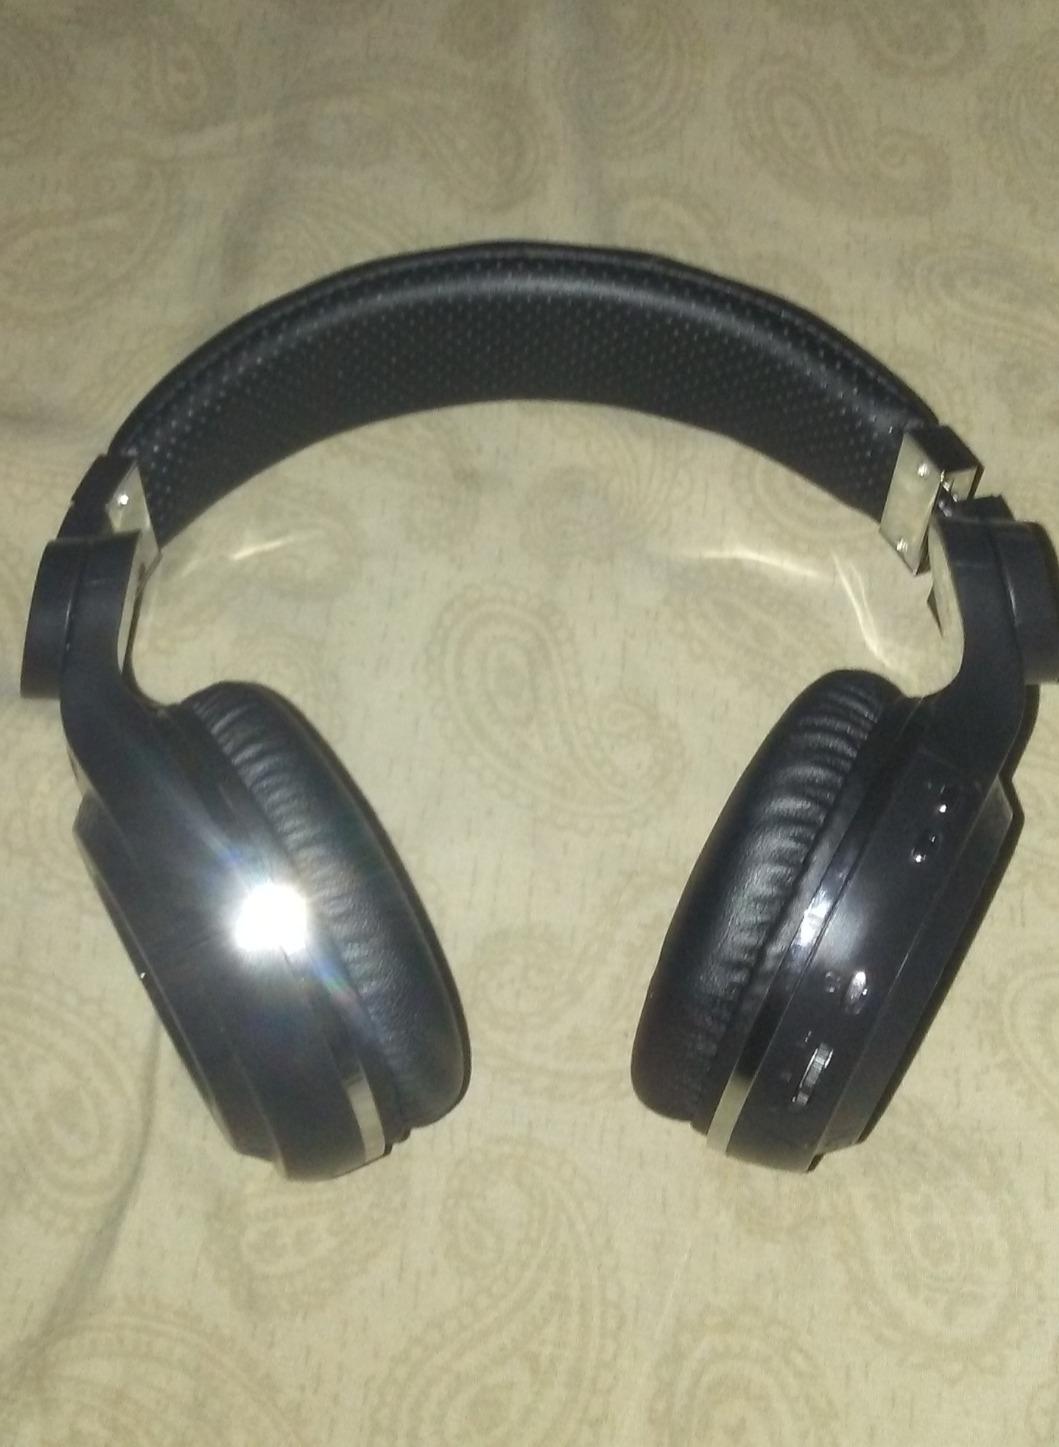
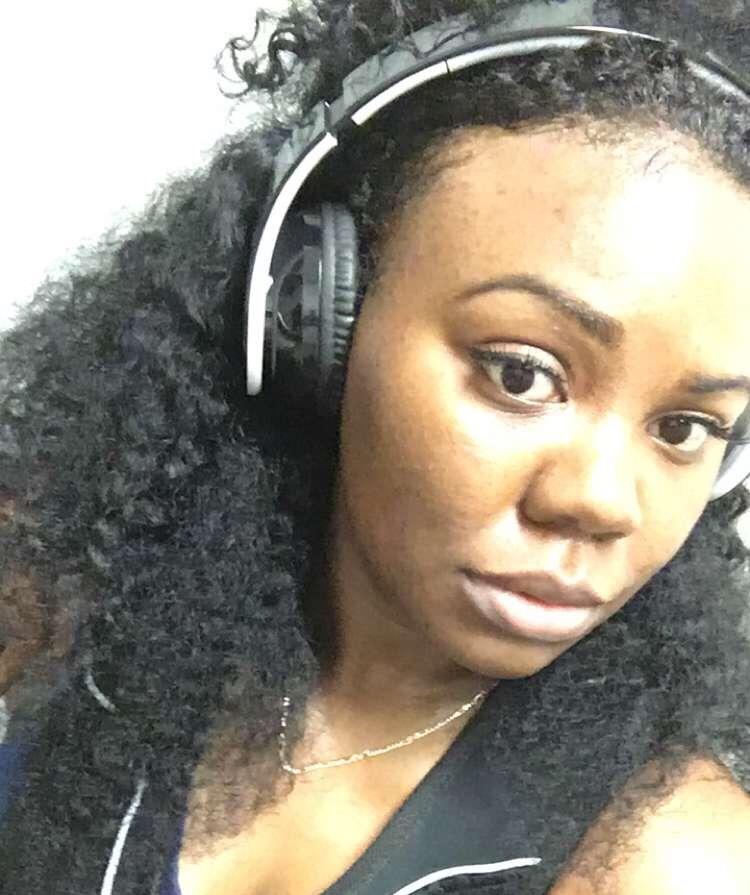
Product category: headphones
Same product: no